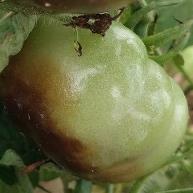
Crop: Tomato
Condition: blossom-end-rot-d